John Mayall

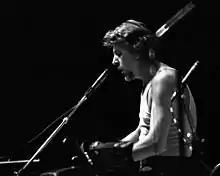
Mayall reunited for a brief tour in the early 1980s

By the start of the 1970s, Mayall had relocated to the United States where he spent most of the next 15 years, recording with local musicians for various labels. In August 1971, Mayall produced a jazz-oriented session for bluesman Albert King and a few months later took on tour the musicians present in the studio.